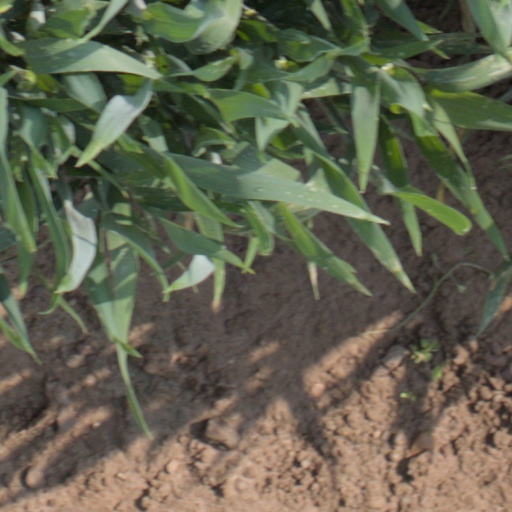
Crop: wheat